New Year Dash!! (2020)

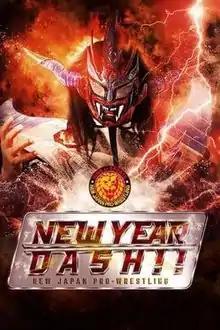
Event poster featuring Jushin Thunder Liger

New Year Dash!! (2020) was a professional wrestling pay-per-view (PPV) event produced by New Japan Pro-Wrestling (NJPW). It took place on January 6, 2020, one day after Wrestle Kingdom 14.